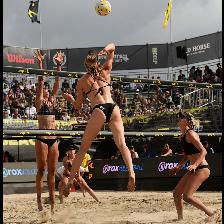
Label: Human